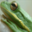
Label: frog